Maurice Frankel

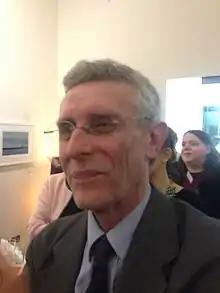
Chief Executive of the Campaign for Freedom of Information in the UK

He has worked with the Campaign for Freedom of Information since it was set up in 1984, and has been its director since 1987. He previously worked on access to environmental and safety information issues for the corporate accountability group Social Audit.